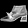
Label: Ankle boot